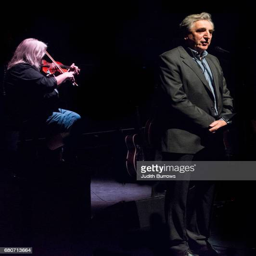
actor joins show on stage during their concert